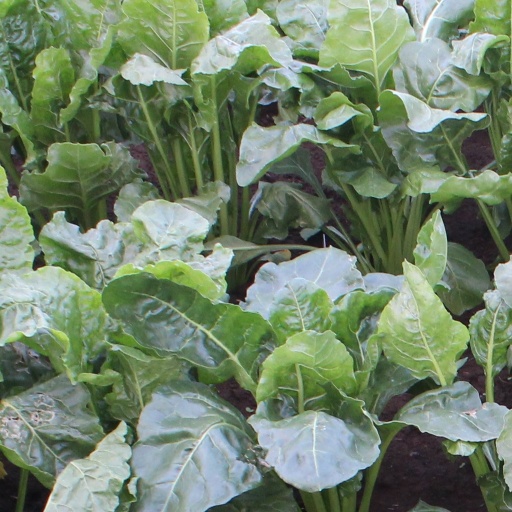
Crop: sugar beet